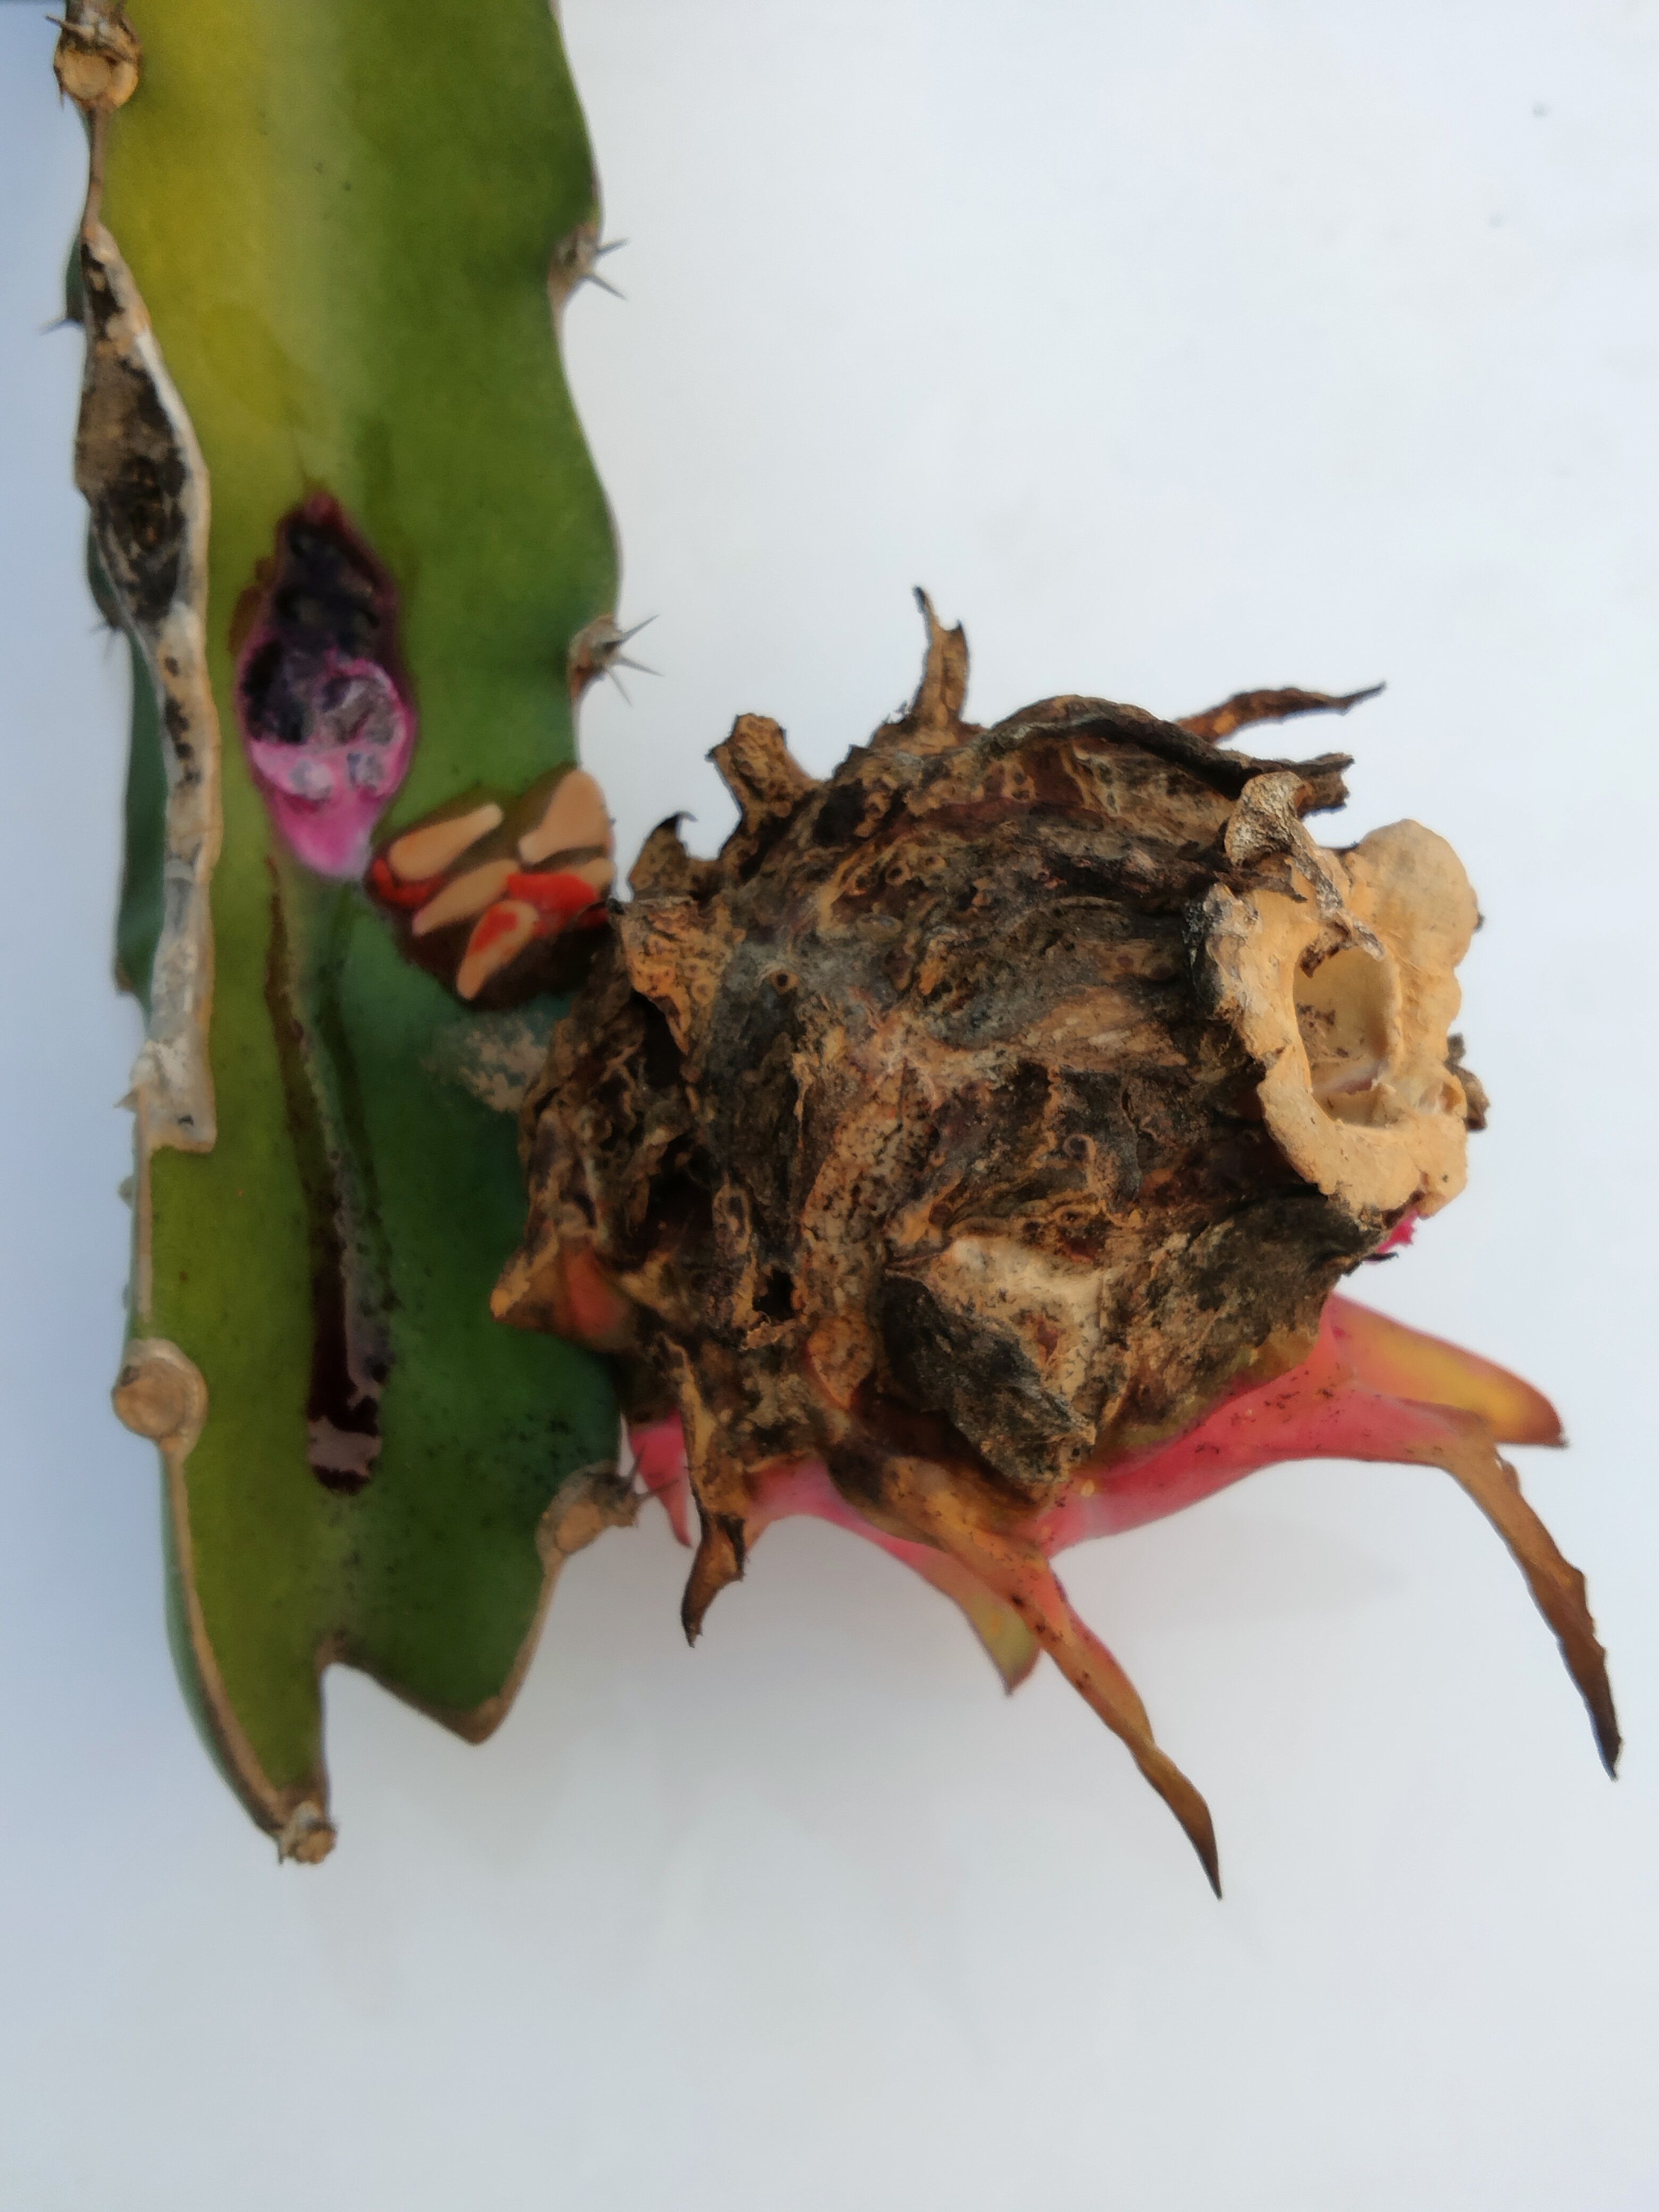
Label: Bad fruit